Winter Meeting

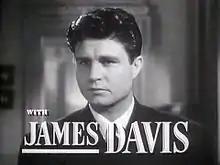

The casting of Slick Novak proved to be problematic. Burt Lancaster turned the role down because he did not like the script and did not find the character to be believable. Richard Widmark tested well, but studio executives were concerned his portrayal of a sadistic killer in the previous year's "Kiss of Death" would make it difficult for audiences to accept him in a sympathetic role. Thirteen additional actors were considered, and of them all Davis thought James Davis was best suited for the part. New York theatrical director Bretaigne Windust had been assigned the film because of his intimate knowledge of the Manhattan social scene, but Bette Davis felt that he ultimately was responsible for her leading man's lackluster performance. "Because of the overanalytical approach of Bretaigne Windust," she later observed, "Jim Davis never again during filming showed any signs of the character he portrayed in the test that made me want him for the part. No help I tried to give him could offset the effect of the detailed direction of Windust. He was lost and openly admitted it."